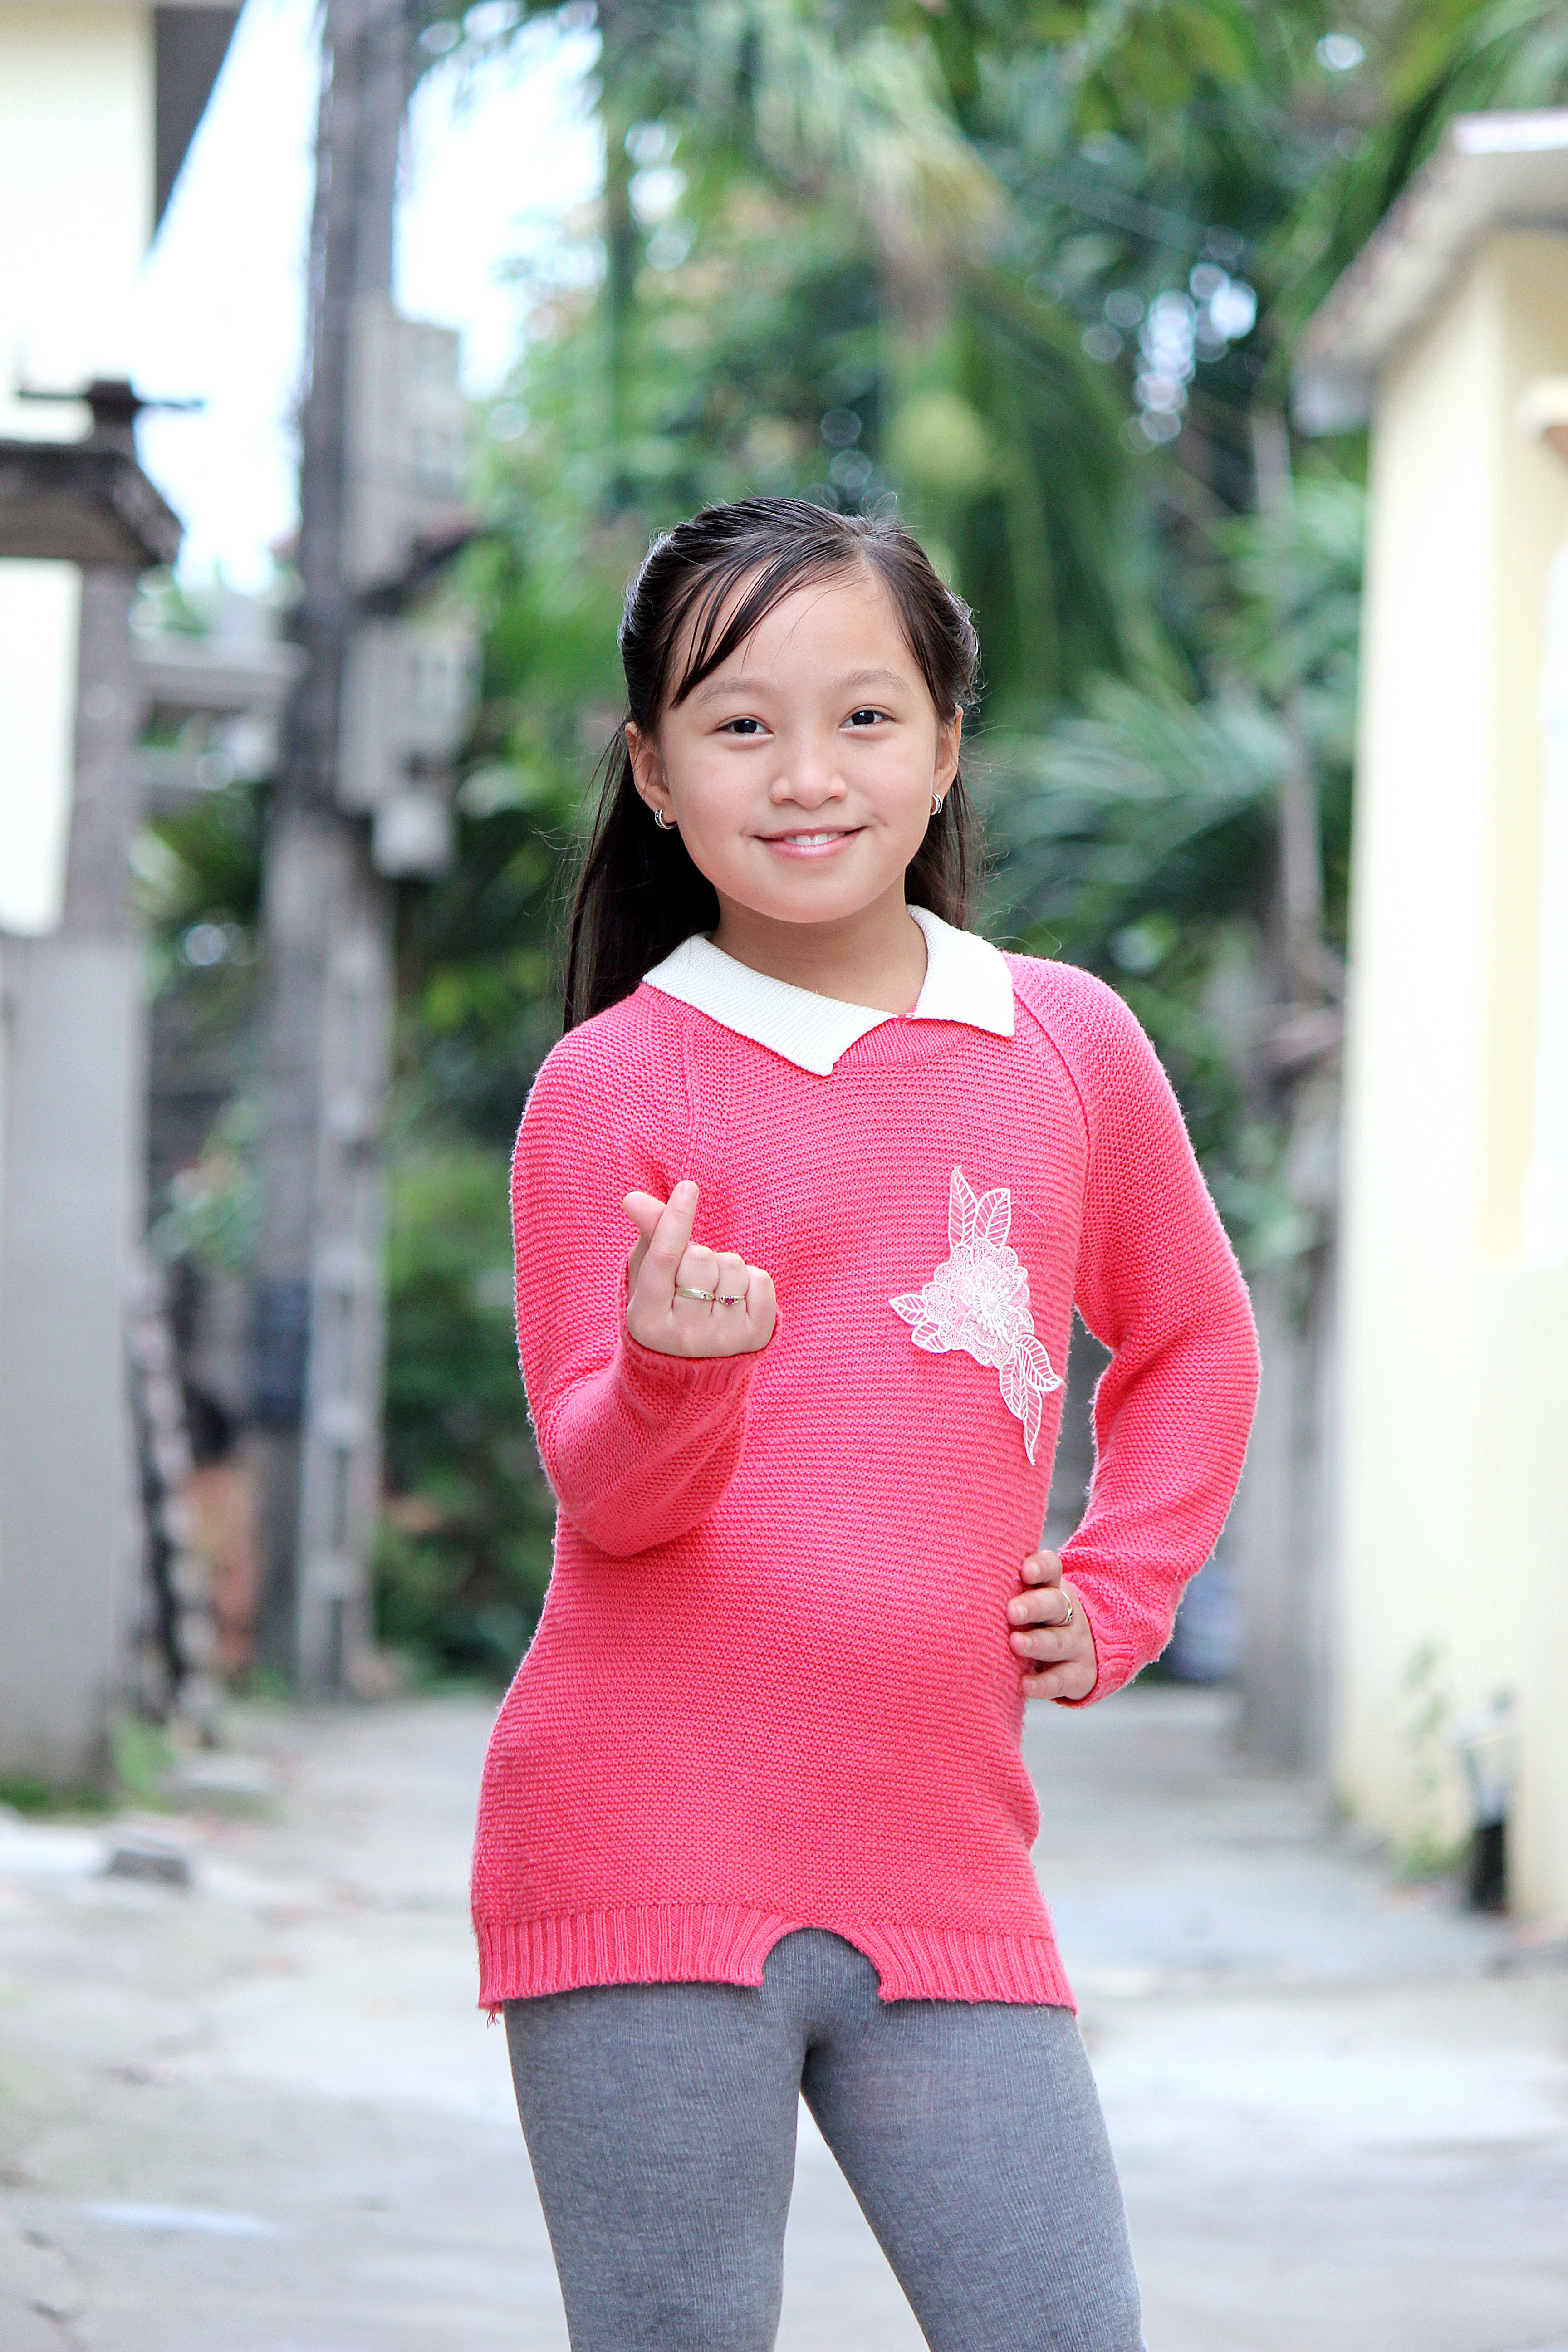
picture, clothing, face, skin, lip, eye, smile, sleeve, waist, plant, happy, pink, thigh, t shirt, magenta, long hair, pattern, trunk, electric blue, human leg, brown hair, toddler, grass, child, sportswear, leggings, portrait photography, denim, top, jewellery, leisure, photo shoot, child model